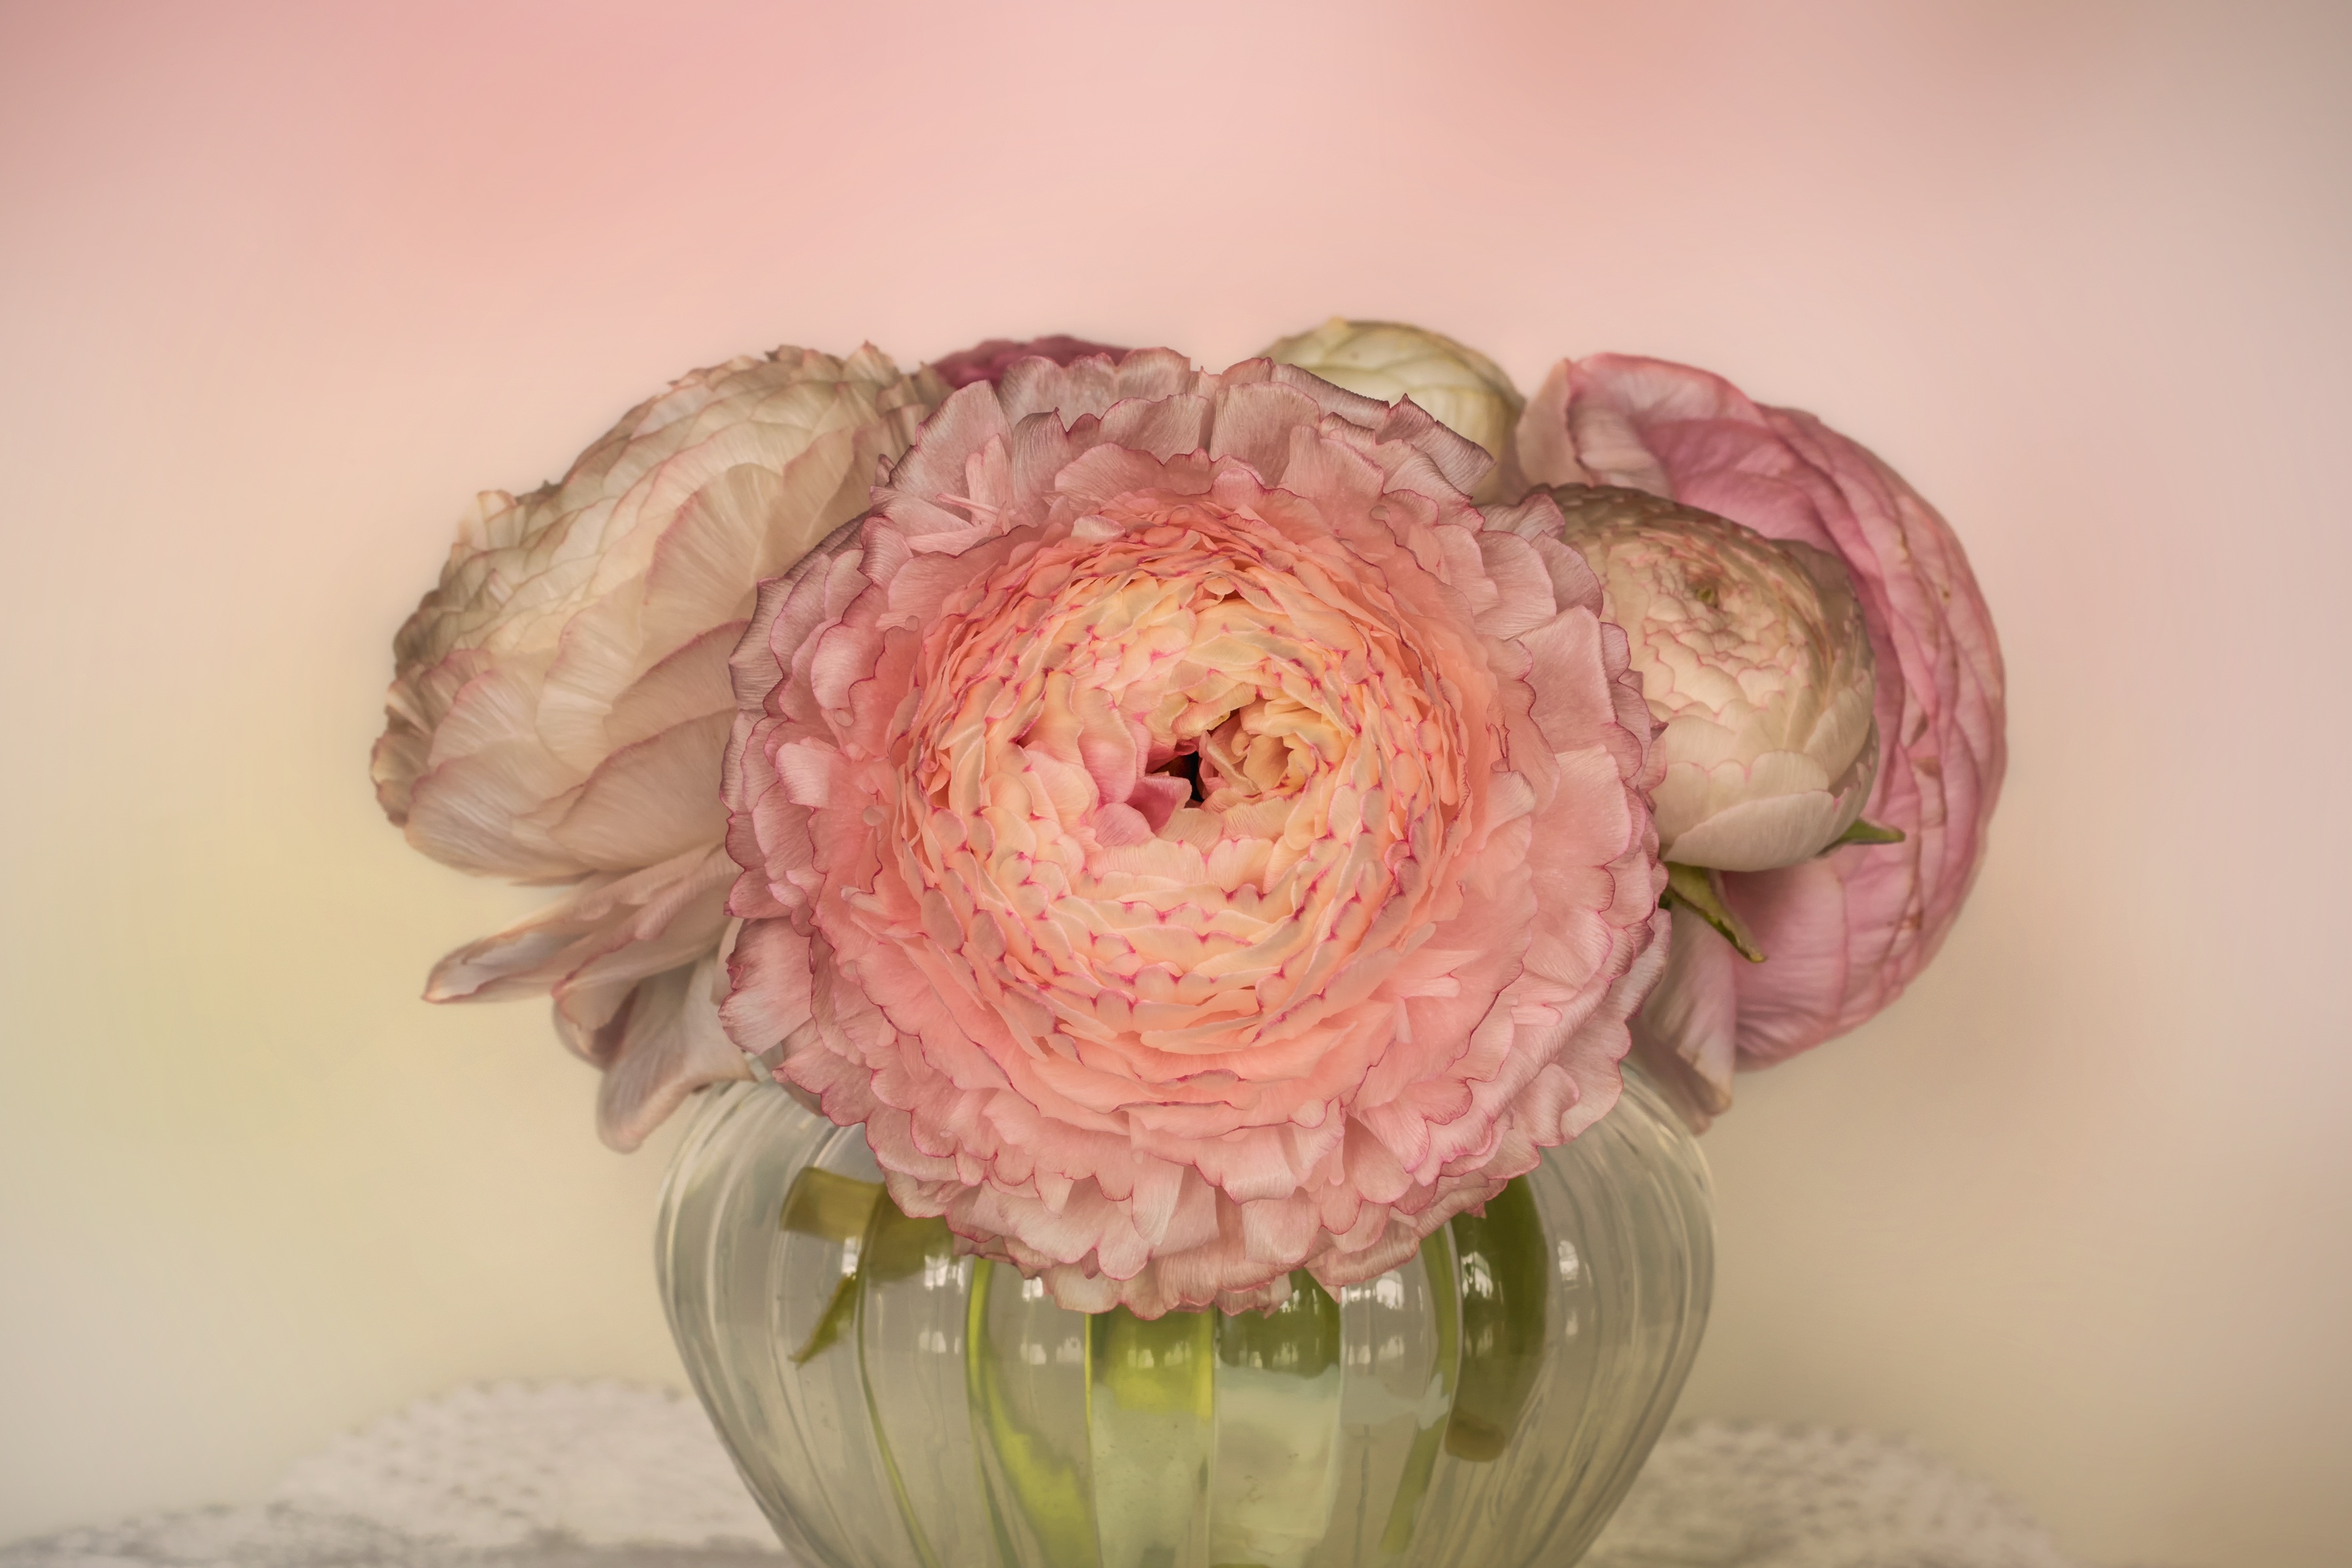
plant, flower, petal, bouquet, spring, produce, pink, flora, art, floristry, peony, flowering plant, daisy family, hahnenfu gew chs, flower bouquet, ranunculaceae, floral design, ranunkeln, ranunculus asiaticus, land plant, flower arranging